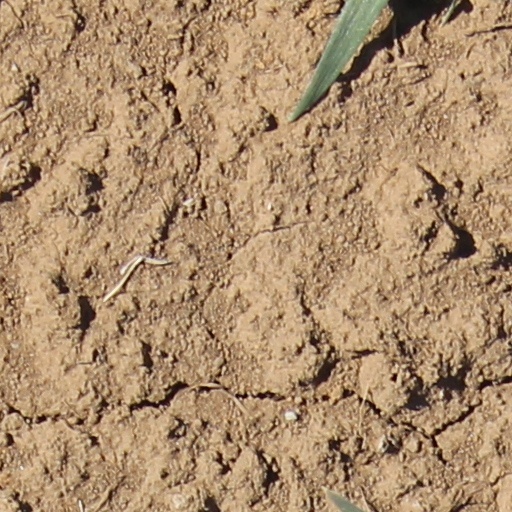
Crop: wheat